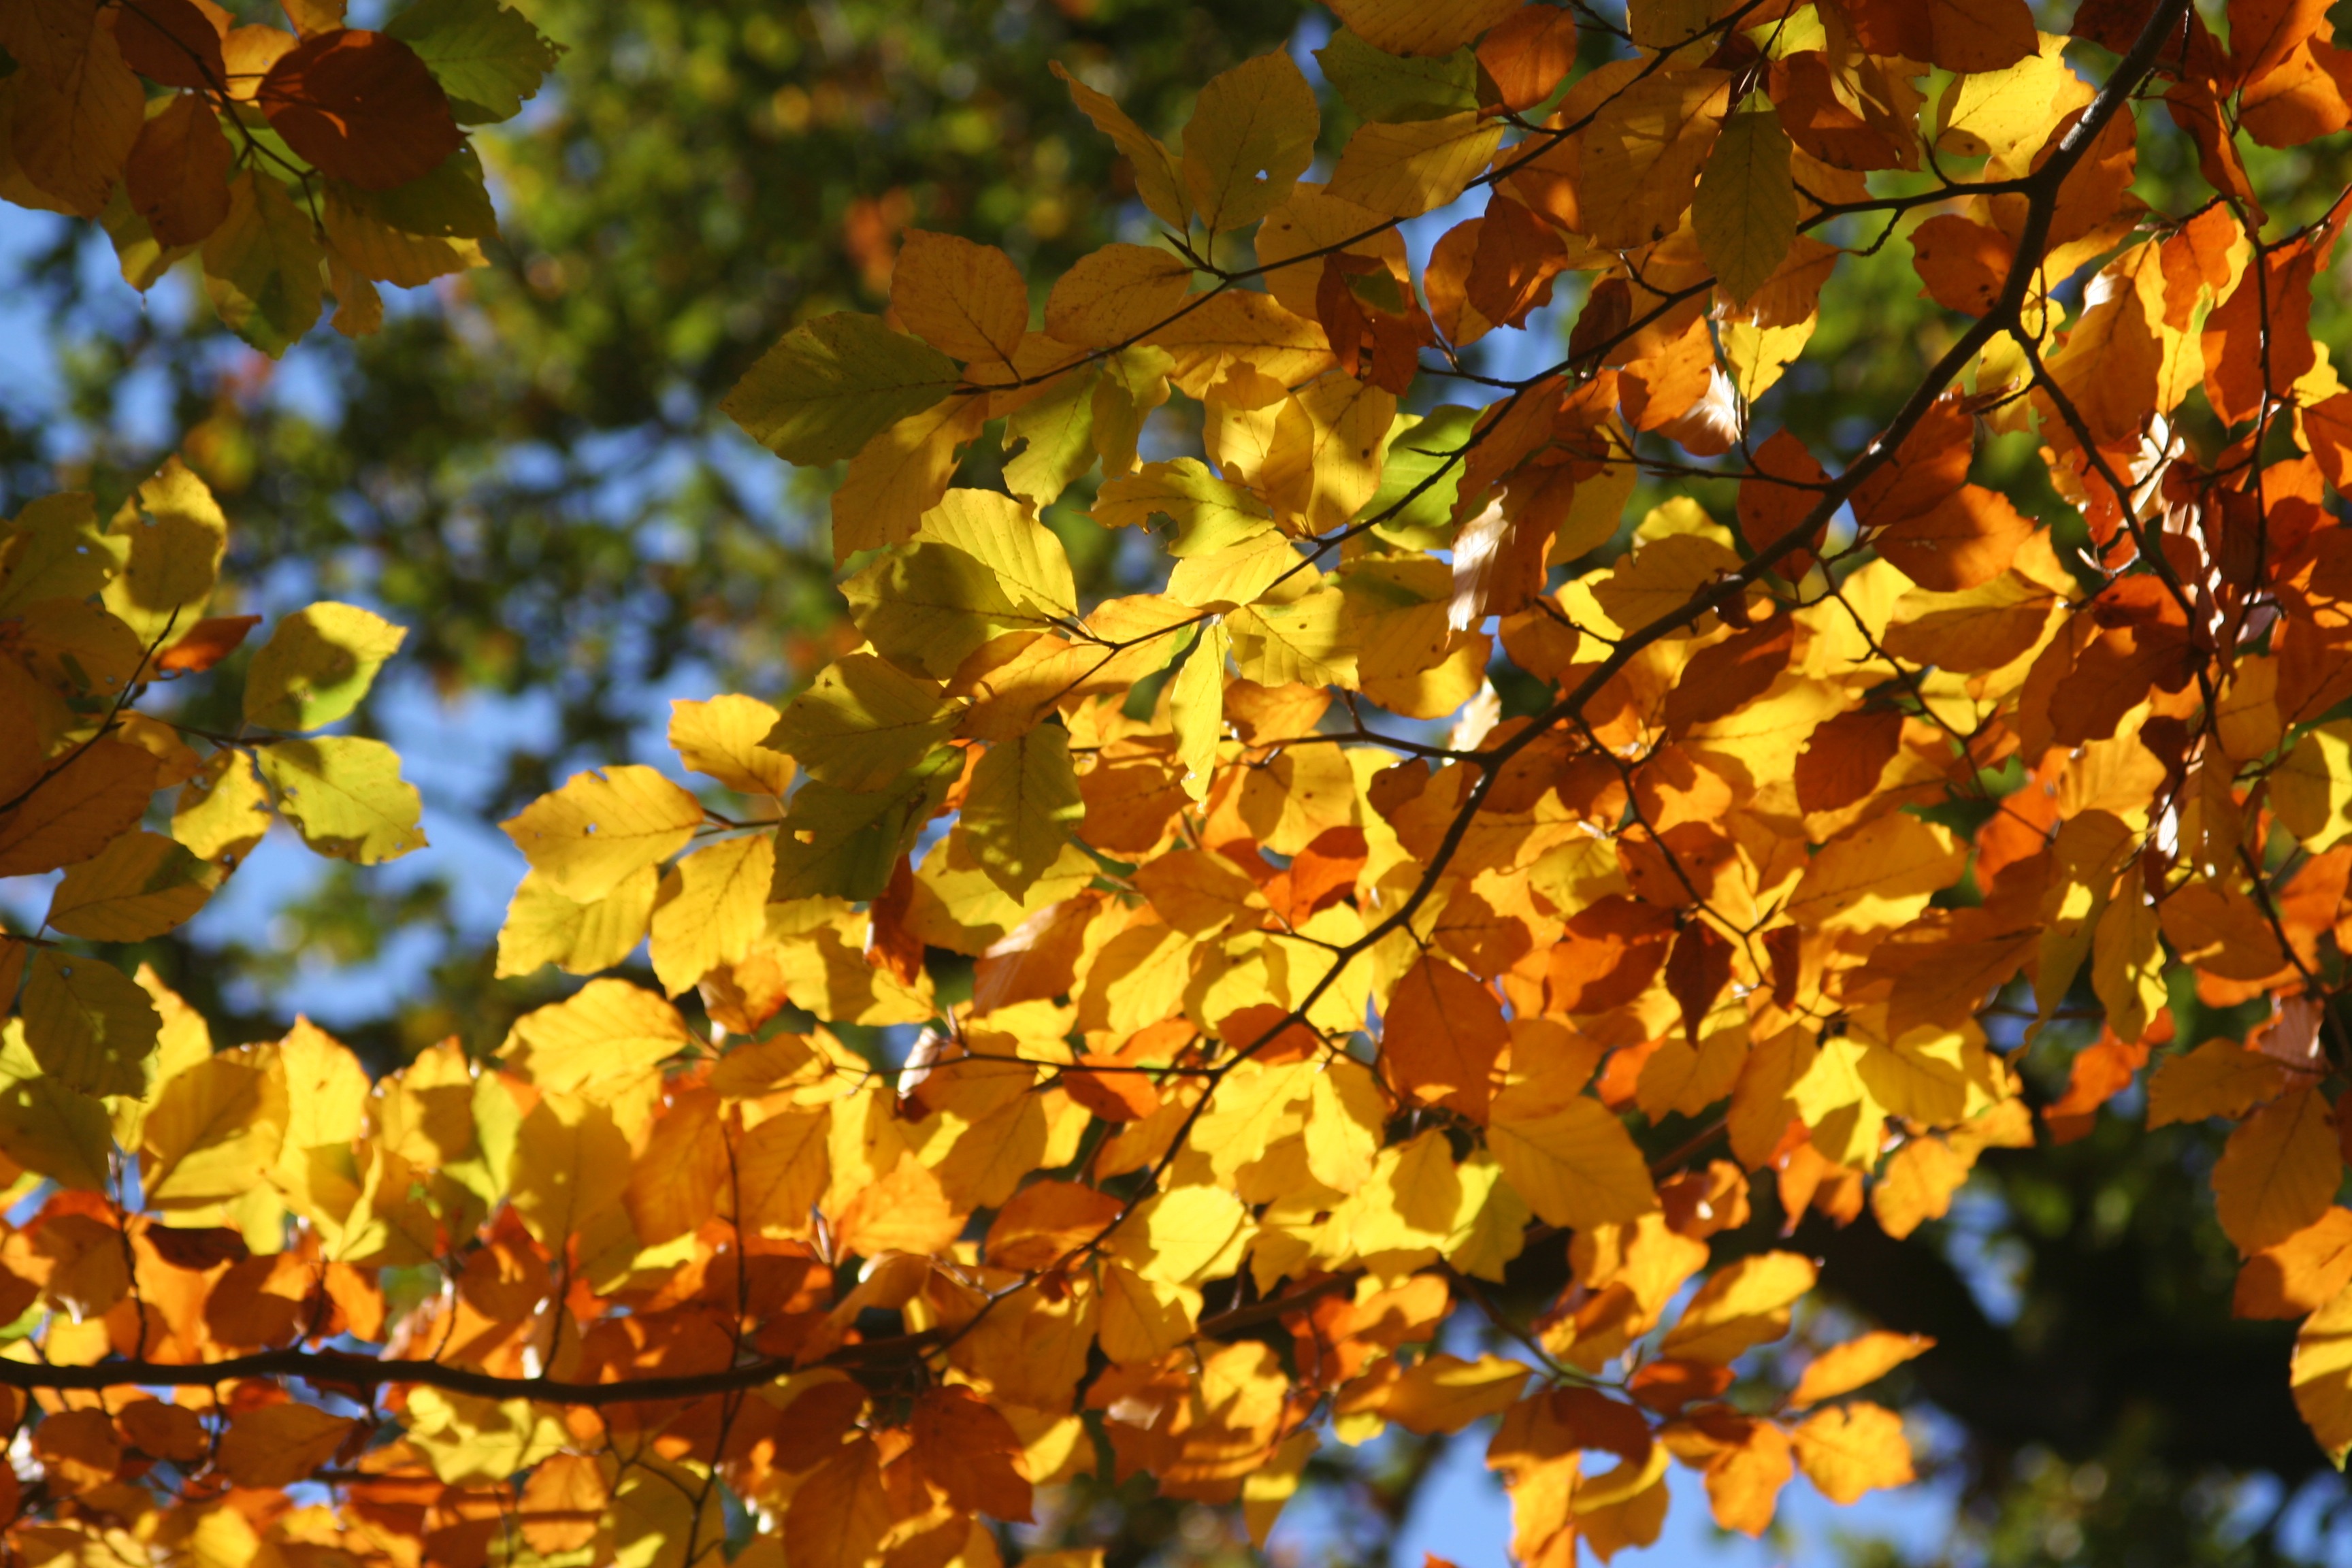
tree, nature, branch, plant, sunlight, leaf, flower, autumn, yellow, season, autumn mood, deciduous, fall foliage, beech, flowering plant, maidenhair tree, woody plant, land plant